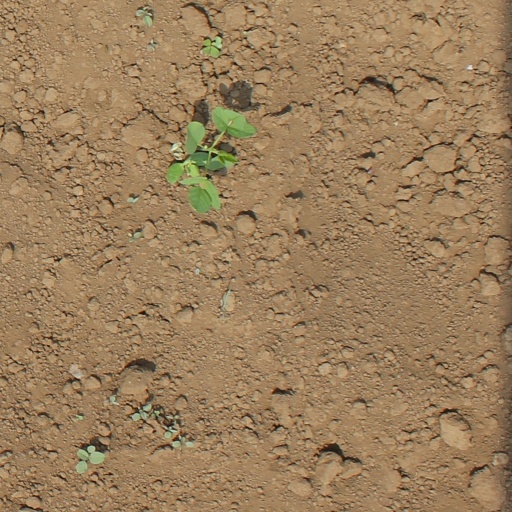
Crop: soybean